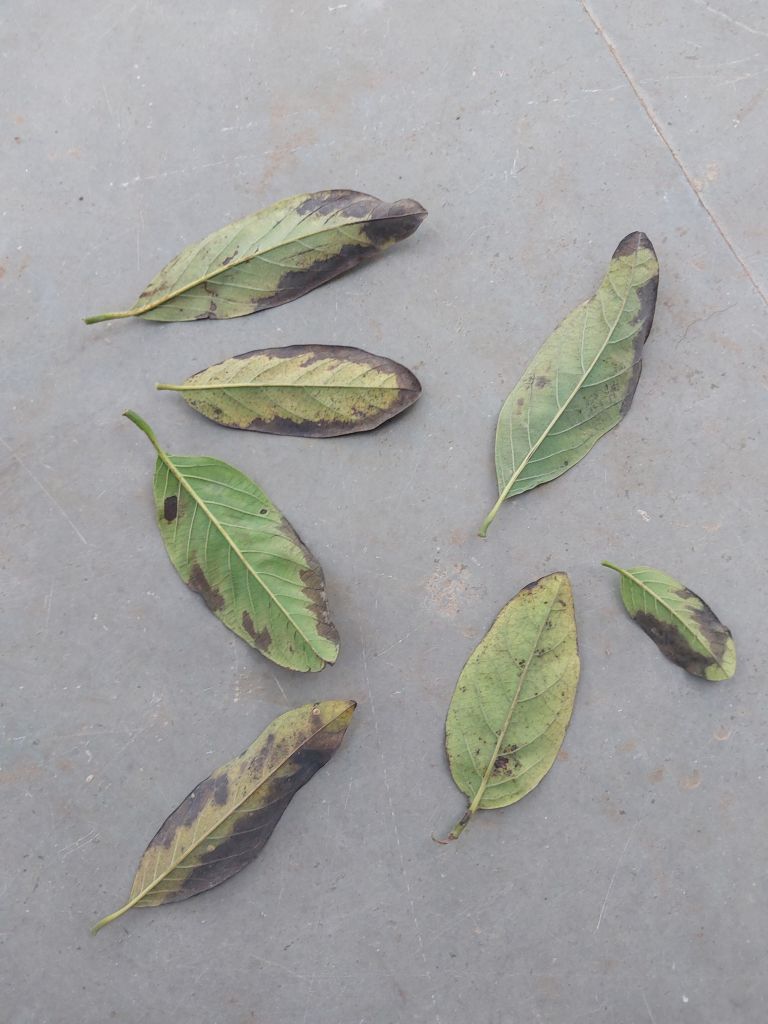
Disease label: Leaf spot on Leaves